George Robert Gray

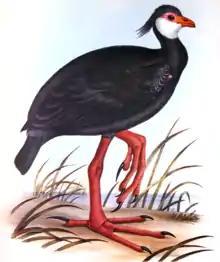
"Chauna chavaria". Plate from "Genera of Birds"

George Robert Gray (8 July 1808 – 6 May 1872) was an English zoologist and author, and head of the ornithological section of the British Museum, now the Natural History Museum, London for forty-one years. He was the younger brother of the zoologist John Edward Gray and the son of the botanist Samuel Frederick Gray.